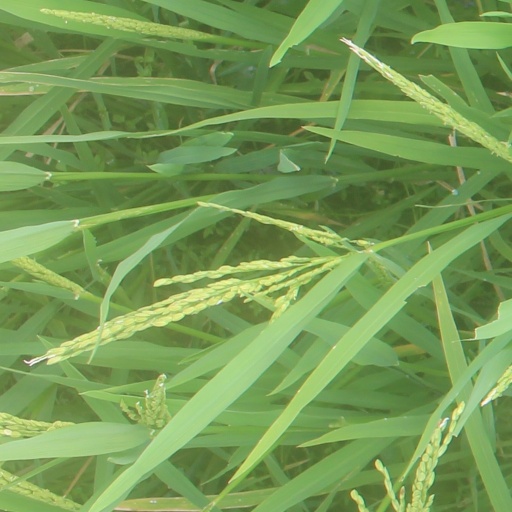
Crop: rice